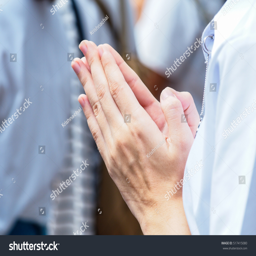
woman put the palms of the hands together in salute .